William Hart McNichols

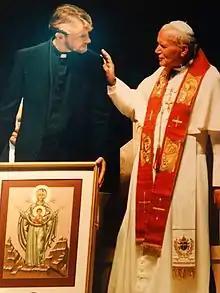
Father McNichols presents Our Lady of the New Advent: The Burning Bush to Pope John Paul II

In 1990, McNichols moved to Albuquerque, New Mexico, to study the technique, history, and spirituality of icon painting with Russian-American master Robert Lentz. In 1991, he was commissioned by Cardinal James Stafford to create an icon for Our Lady of the New Advent, an icon of the Blessed Mother under a title that would go on to give its name to a new Marian feast day as decreed by the Vatican, December 16. Later, in 1993, while Pope John Paul II was in Denver for World Youth Day, McNichols presented the Pope with a second icon of Our Lady of the New Advent: The Burning Bush. The icon now resides in the Vatican Museums.